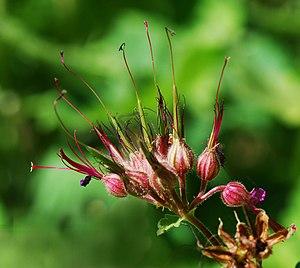
Geranium macrorrhizum, fruits
Le Géranium à grosses racines, Géranium à gros rhizome, Géranium à long rhizome ou Géranium à rhizome long est une espèce de plantes de la famille des Geraniaceae. Elle est cultivée comme ornementale.